Cuisine of Montevideo

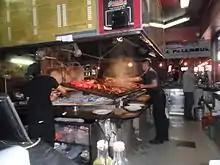
Line cooks grilling sausages and other meats in a market near the port of Montevideo, Uruguay.

Many bars and pubs are located inside community markets. Customers at markets may sit at bars to order sausages, offal, asado, and other meats that are being grilled right in front of them. Meats, especially cheap cuts of beef and pork such as sausages and organs, are a large part of the ordinary diet in Montevideo. The various meats are served with simple side dishes such as crusty bread, tapenades, fried potatoes, and tapas. During lunch, local lager beer is the most common choice of accompaniment, although soft drinks such as colas are widely available. In addition to having bars and pubs, markets in Montevideo also sell fresh produce, mate, coffee, kitchenware, and other basic consumer goods.